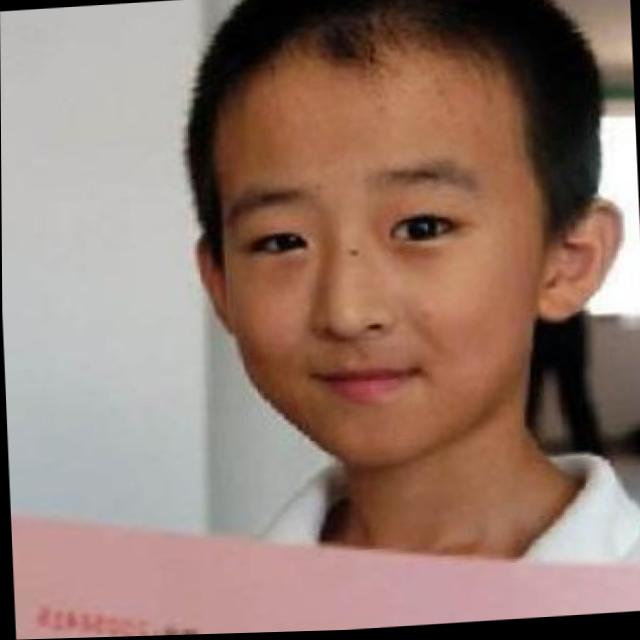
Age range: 13-20